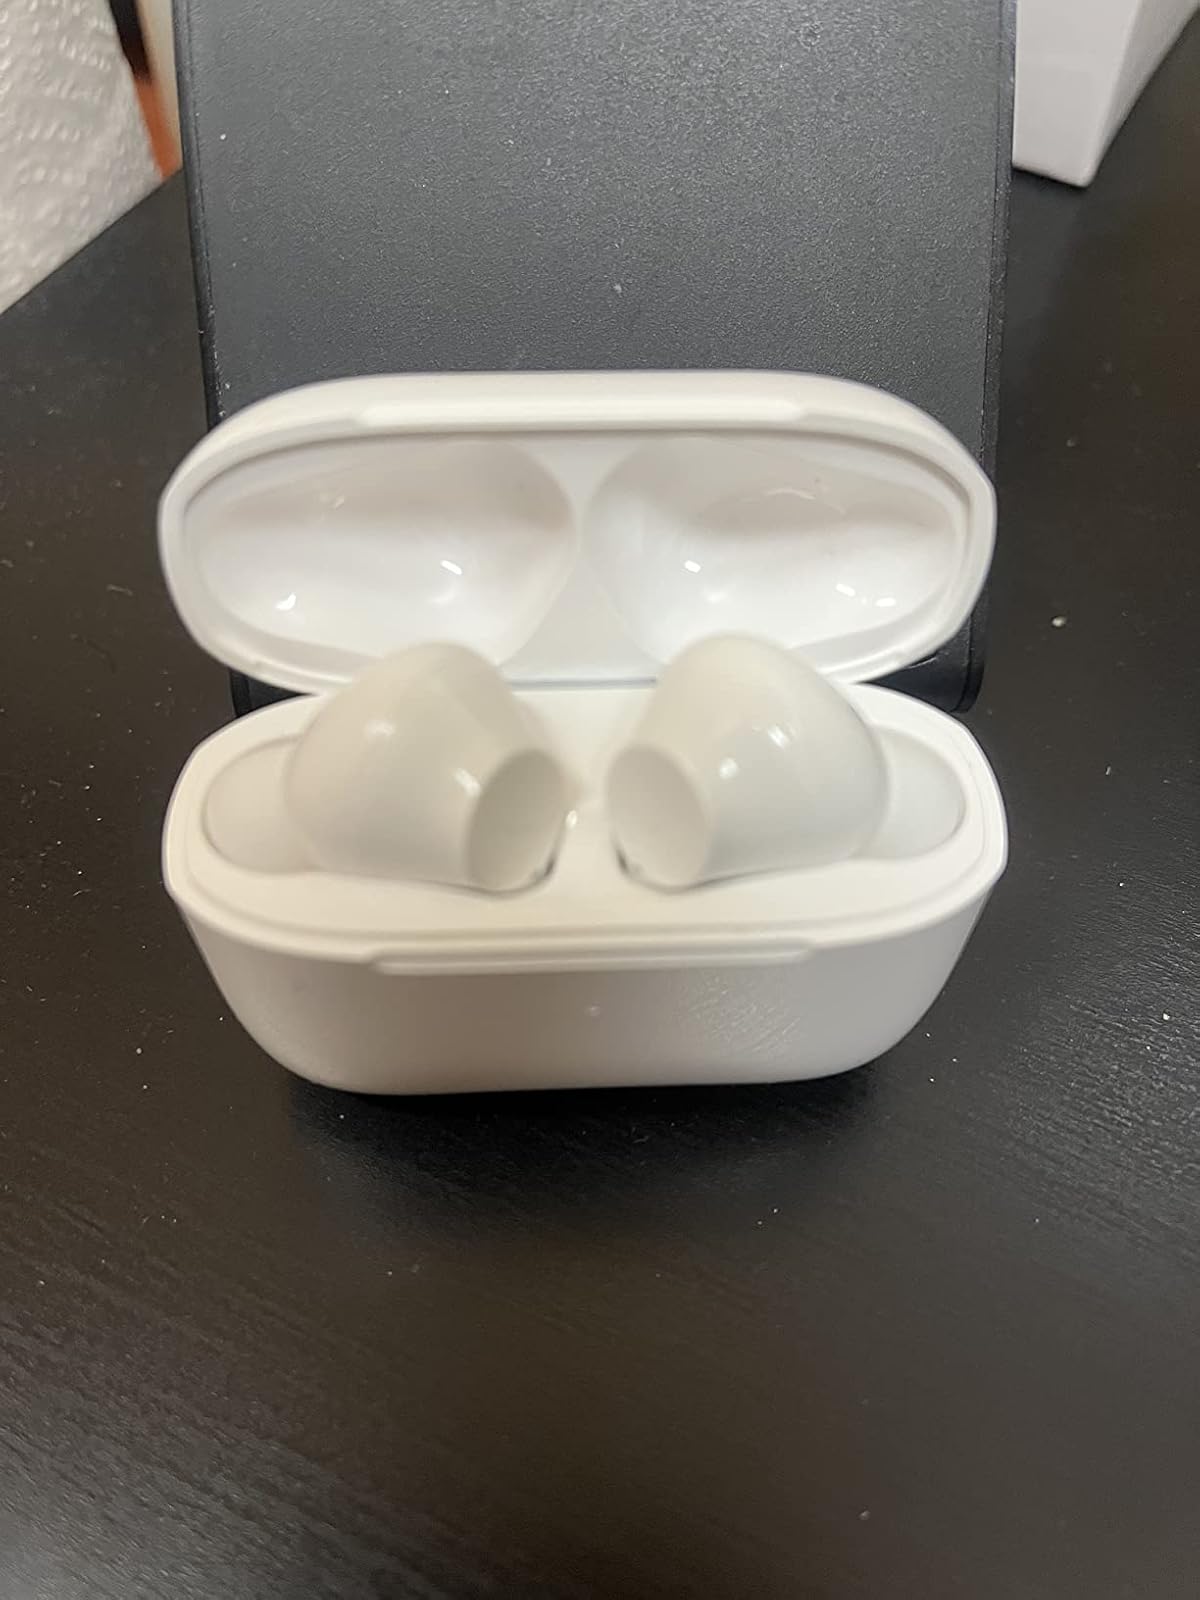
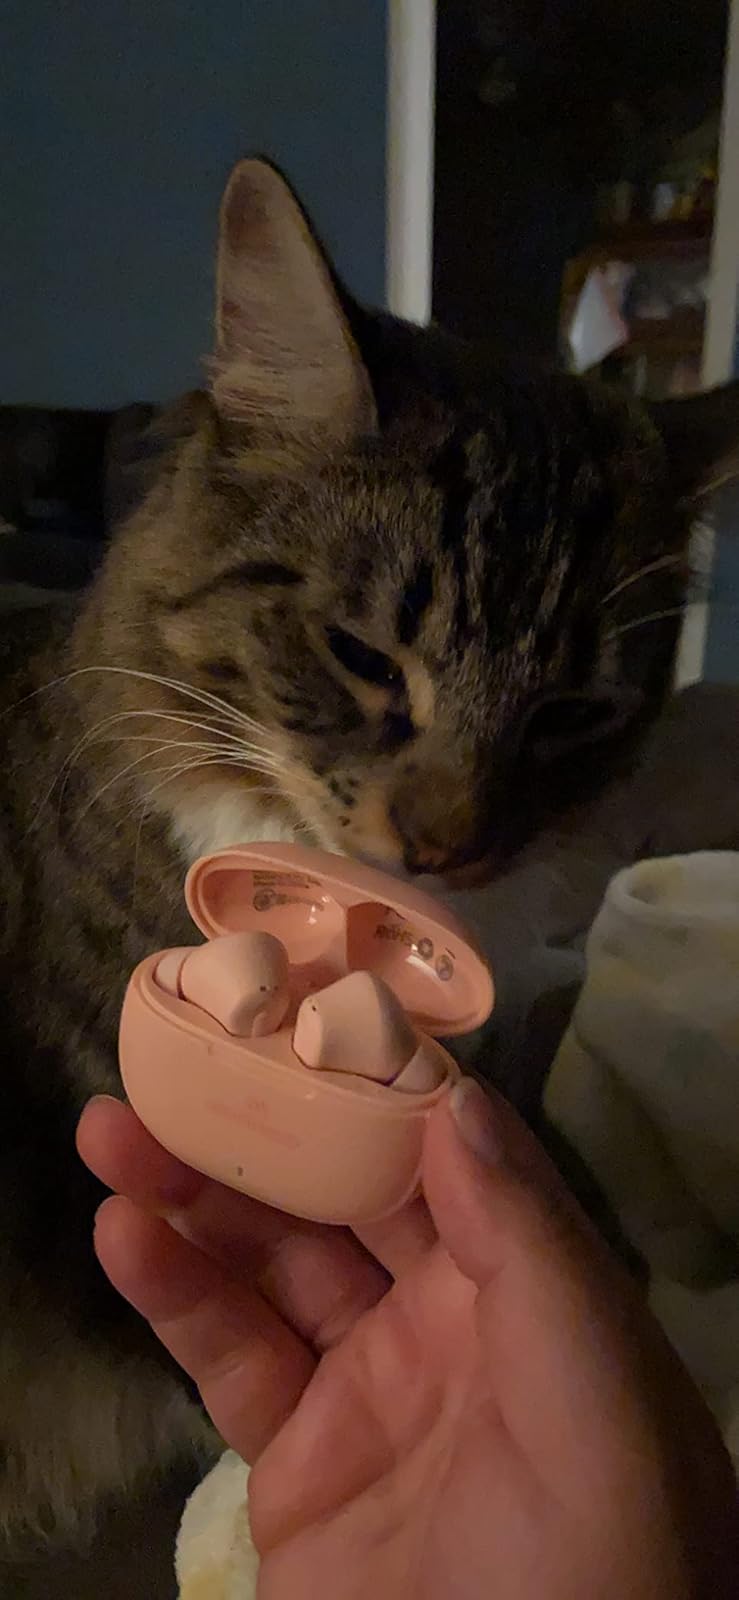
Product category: earbuds
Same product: no